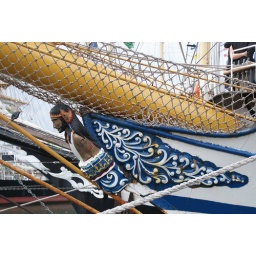
a tall ship figurehead in hartlepool dock as part of the tall ships race 2010